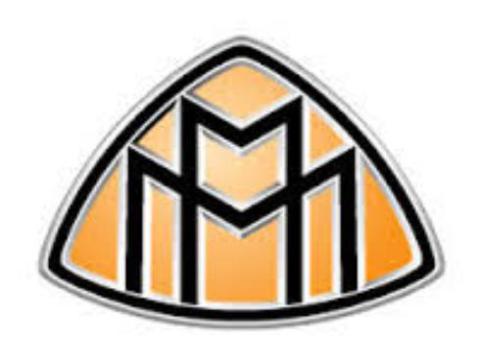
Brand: maybach-2
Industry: Transportation